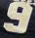
Number: 9